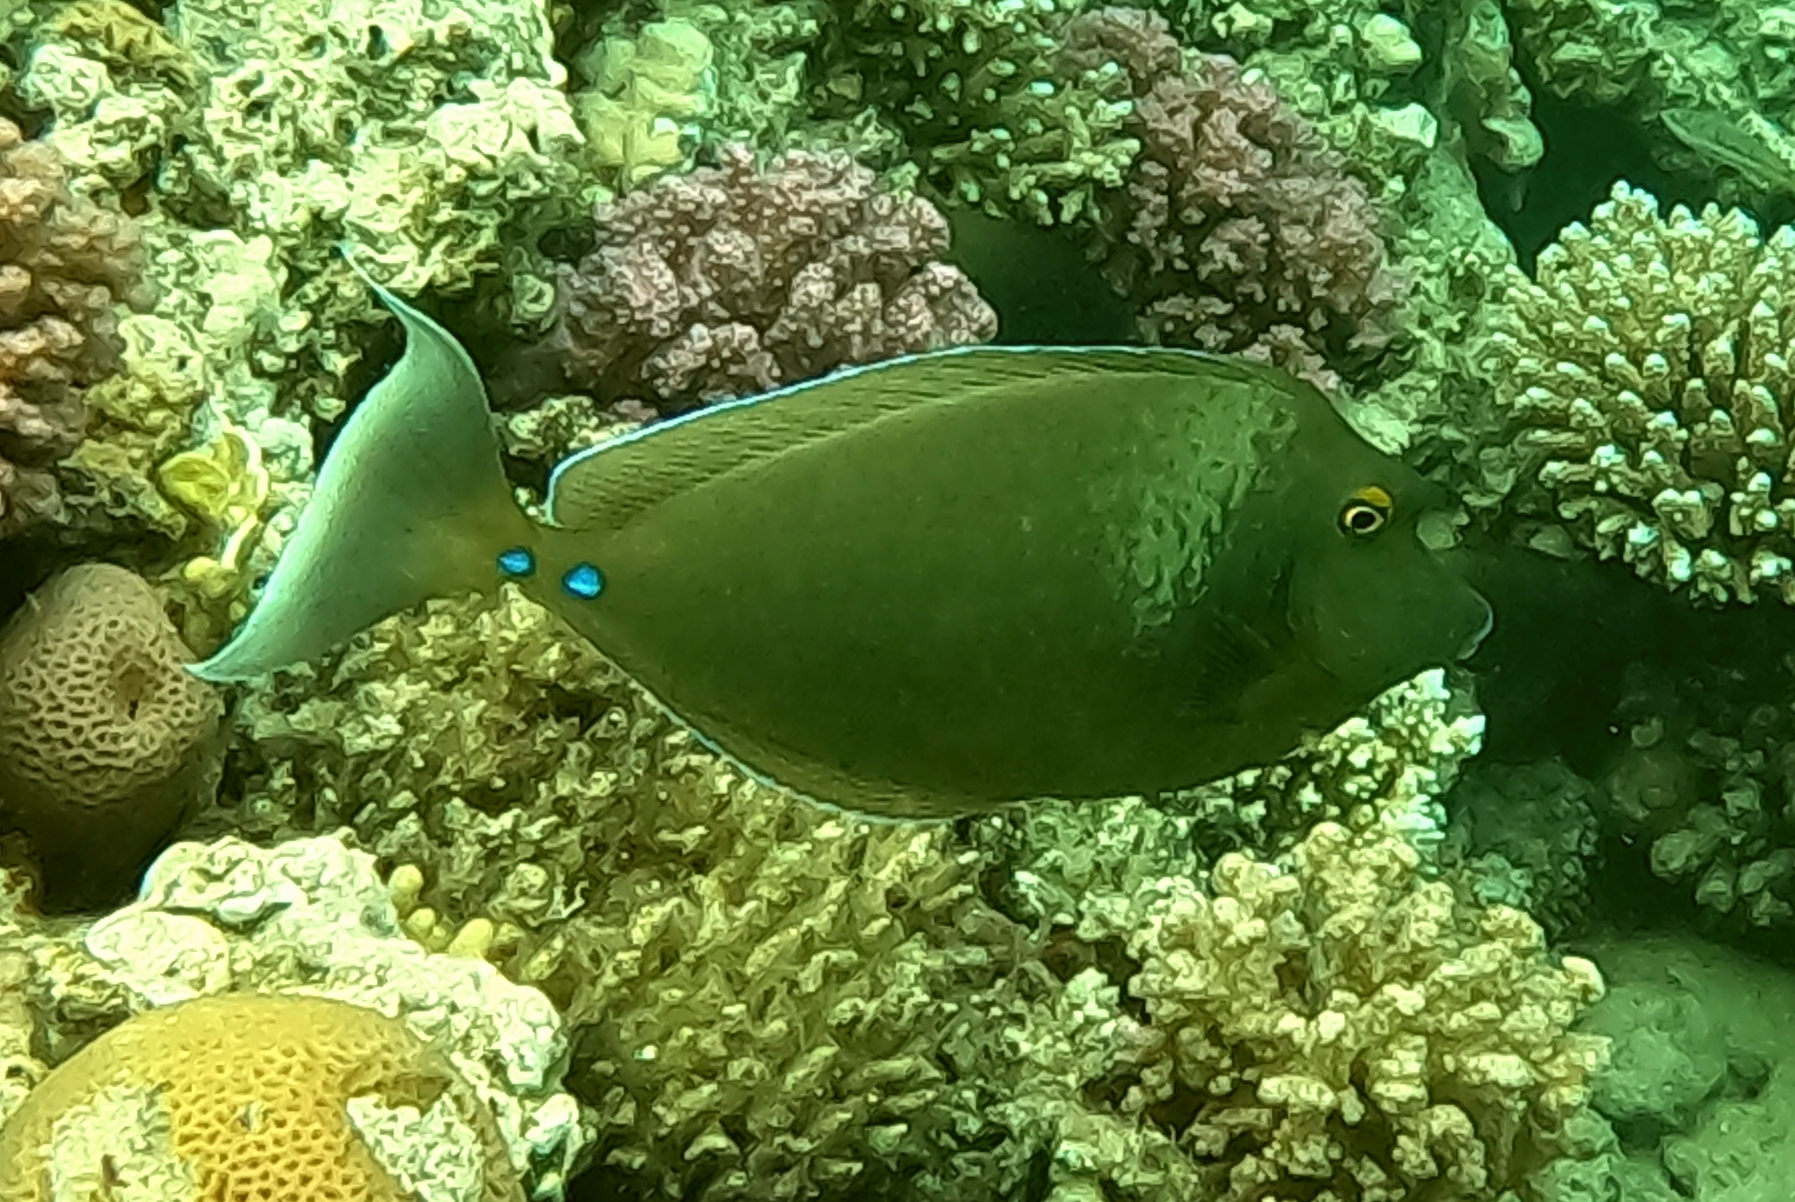
Naso unicornis (Bluespine Unicornfish)